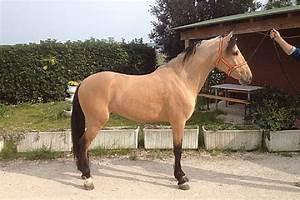
horse